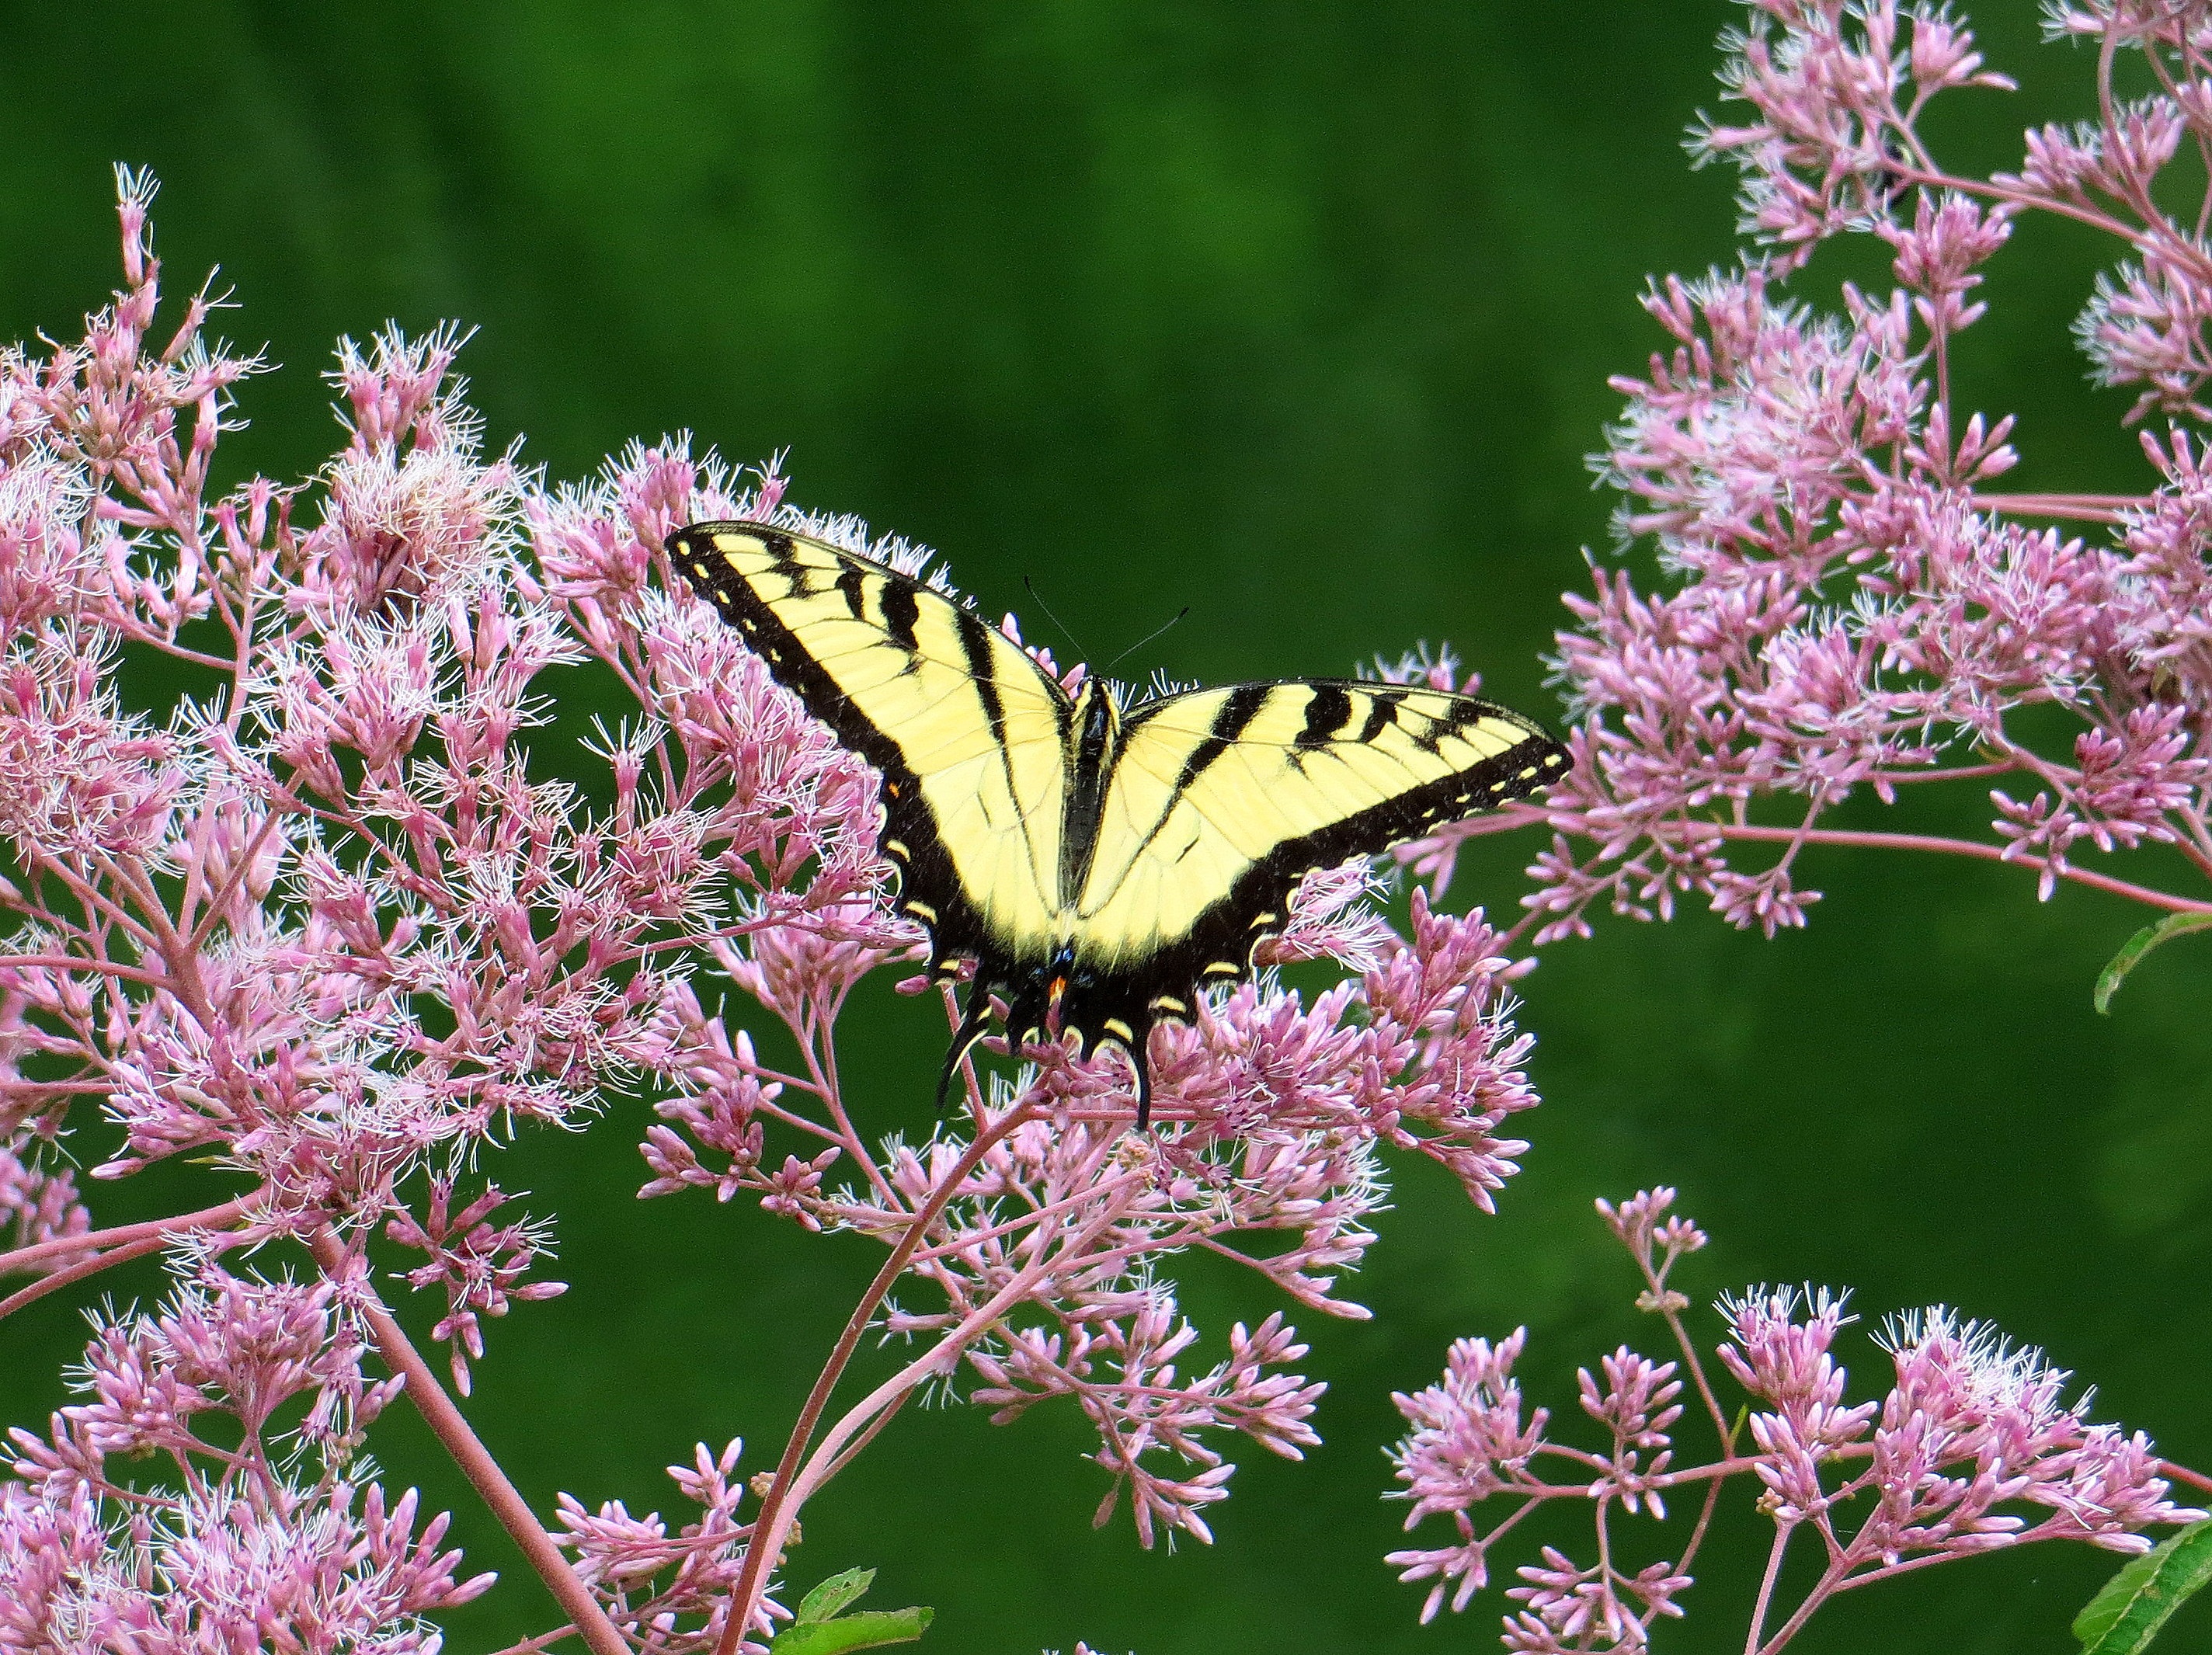
nature, branch, blossom, plant, meadow, flower, herb, insect, botany, butterfly, yellow, pink, flora, fauna, invertebrate, wildflower, flowers, outdoors, shrub, beautiful, nectar, macro photography, flowering plant, pollinator, land plant, moths and butterflies, joe pye weed